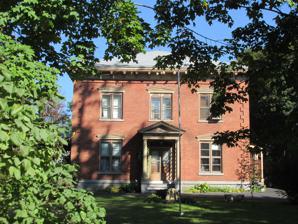
Building: James L. Dix House
Country: United States of America
Year built: 1866
Historic house in New York, United States United States historic place James L. Dix House U.S. National Register of Historic Places James L. Dix House Show map of New York Show map of the United States Interactive map showing the location of James L. Dix House Location 191 Ridge St., Glens Falls, New York Coordinates 43°19′3″N 73°37′52″W / 43.31750°N 73.63111°W / 43.31750; -73.63111 Area less than one acre Built 1866 Architectural style Colonial Revival, Italianate MPS Glens Falls MRA NRHP reference No. 84003268 Added to NRHP September 29, 1984 James L. Dix House is a historic home located at Glens Falls , Warren County, New York .  It was built in 1866 and is a two-story, hip-roofed, brick vernacular residence with Italianate and Colonial Revival style design elements.  It consists of a three-bay main block with a two-story, gable-roofed service wing. It was added to the National Register of Historic Places in 1984. References